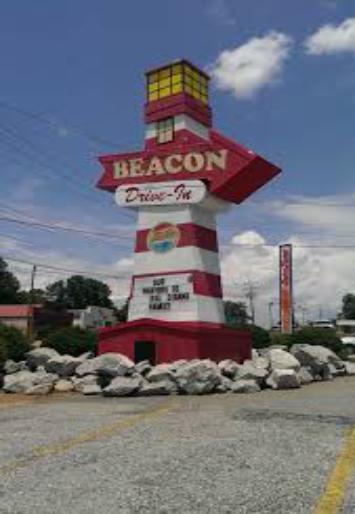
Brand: Beacon Drive In
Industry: Food